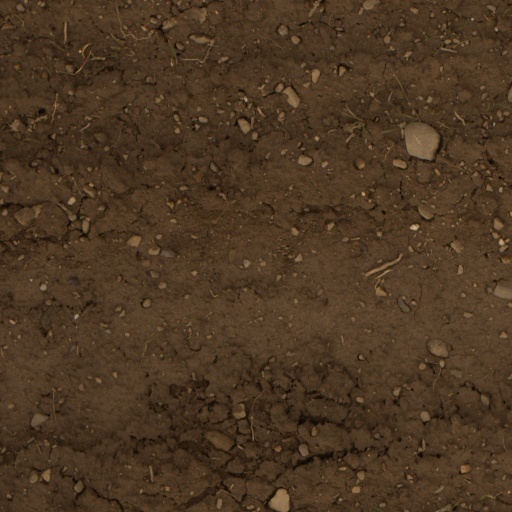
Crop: wheat